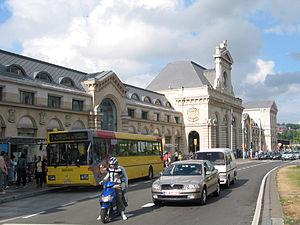
Namur (Belgique), le village au printemps.
La gare de Namur est une gare ferroviaire belge située à Namur, au nord de la Corbeille, le centre historique de la ville. Le sillon ferroviaire est établi sur un ancien bras de Sambre qui ceinturait anciennement le rempart nord de la ville. Elle est un élément essentiel du réseau wallon du fait de sa situation géographique : les lignes raccordant les parties est-ouest et nord-sud du territoire wallon passant toutes par Namur. Elle est d'ailleurs la première gare wallonne par le nombre de voyageurs, avec 18.649 passagers entrants par jour ouvrable en 2012, devant la gare d'Ottignies et la gare de Liège-Guillemins.